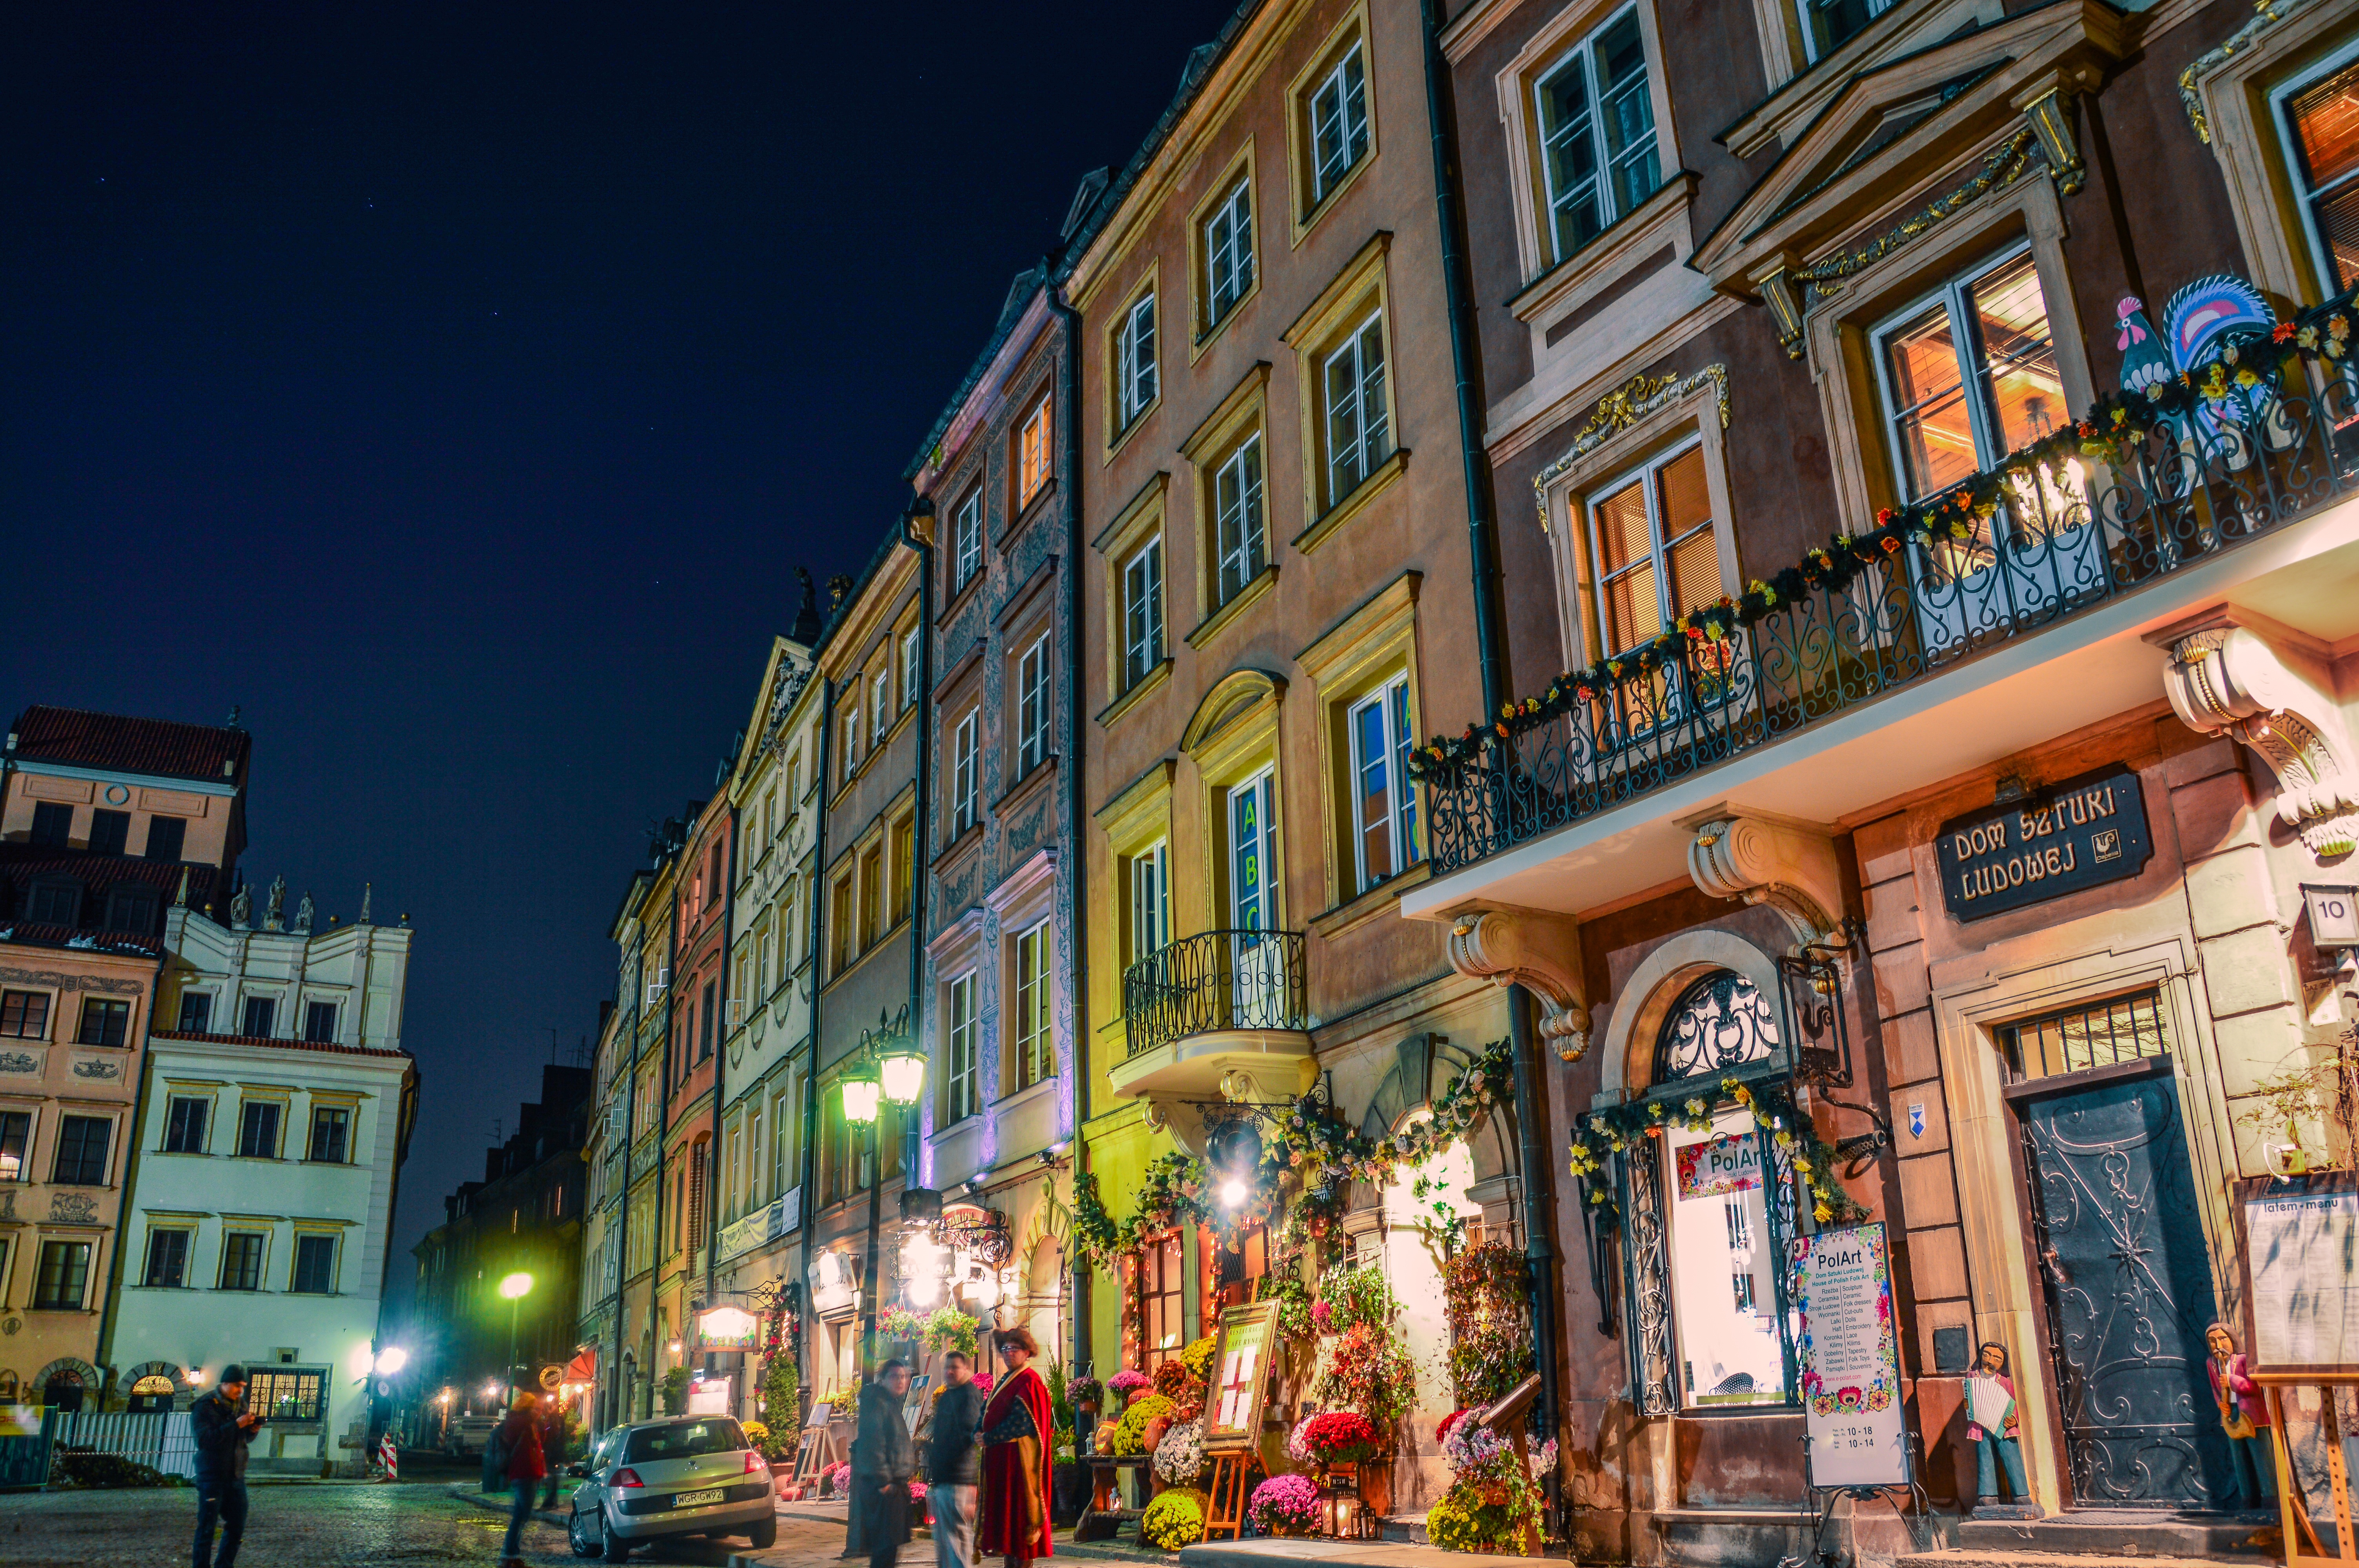
pedestrian, people, road, street, night, town, city, cityscape, downtown, evening, colourful, plaza, colorful, long exposure, old town, buildings, windows, infrastructure, poland, stores, metropolis, neighbourhood, small town, urban area, human settlement